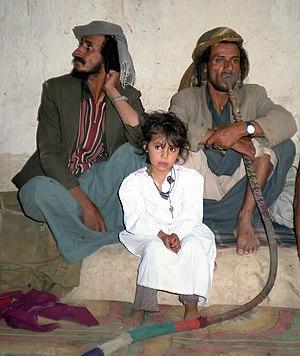
Juifs Yéménites à Sa'dah en 1986, Yémen
Les Juifs yéménites sont des Juifs qui vivaient, ou dont les ancêtres récents vivaient au Yémen, dans la pointe sud de la péninsule Arabique. Ils forment un groupe majeur des Juifs arabes et plus largement des Juifs orientaux dits Mizrahim.